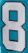
Number: 8